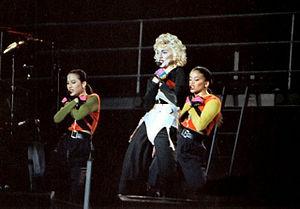
Causing a Commotion est une chanson de l'artiste américaine Madonna. Elle est le second single de la bande originale Who's That Girl et sort le 25 août 1987 sous le label Sire Records. Un remix apparaît en 1991 sur la compilation britannique The Holiday Collection. Écrite et composée par Madonna et Stephen Bray, la chanson s'inspire de sa propre relation sentimentale avec son mari Sean Penn et de son caractère abusif et violent. Chanson axée sur la dance, avec un groove rapide, elle commence directement par le refrain.